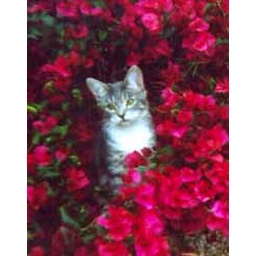
kitty in flowers